Heinrich Ignaz Franz Biber

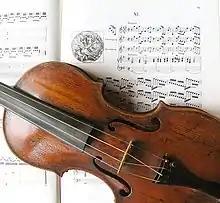
Biber's symbolic reconfiguration of the violin for the Resurrection sonata of the "Mystery Sonatas"

The composer was married on 30 May 1672 at the bishop's summer residence, Hellbrunn Palace, just outside Salzburg. His wife Maria Weiss was a daughter of a Salzburg merchant, citizen and tradesman, Peter Weiss. Together they had 11 children, four of whom survived to adulthood. All were musically gifted. Anton Heinrich (1679–1742) and Carl Heinrich (1681–1749) both served as violinists at the Salzburg court, and the latter was promoted to Kapellmeister in 1743. Daughters Maria Cäcilia (born 1674) and Anna Magdalena (1677–1742) became nuns at Santa Clara, Merano, and the Nonnberg Abbey, respectively. Anna Magdalena was an alto singer and a violinist, and in 1727 became director of the choir and the Kapelle of the Abbey. She used her father's "Singfundament", a basic singing instruction book, for her work in the Abbey.